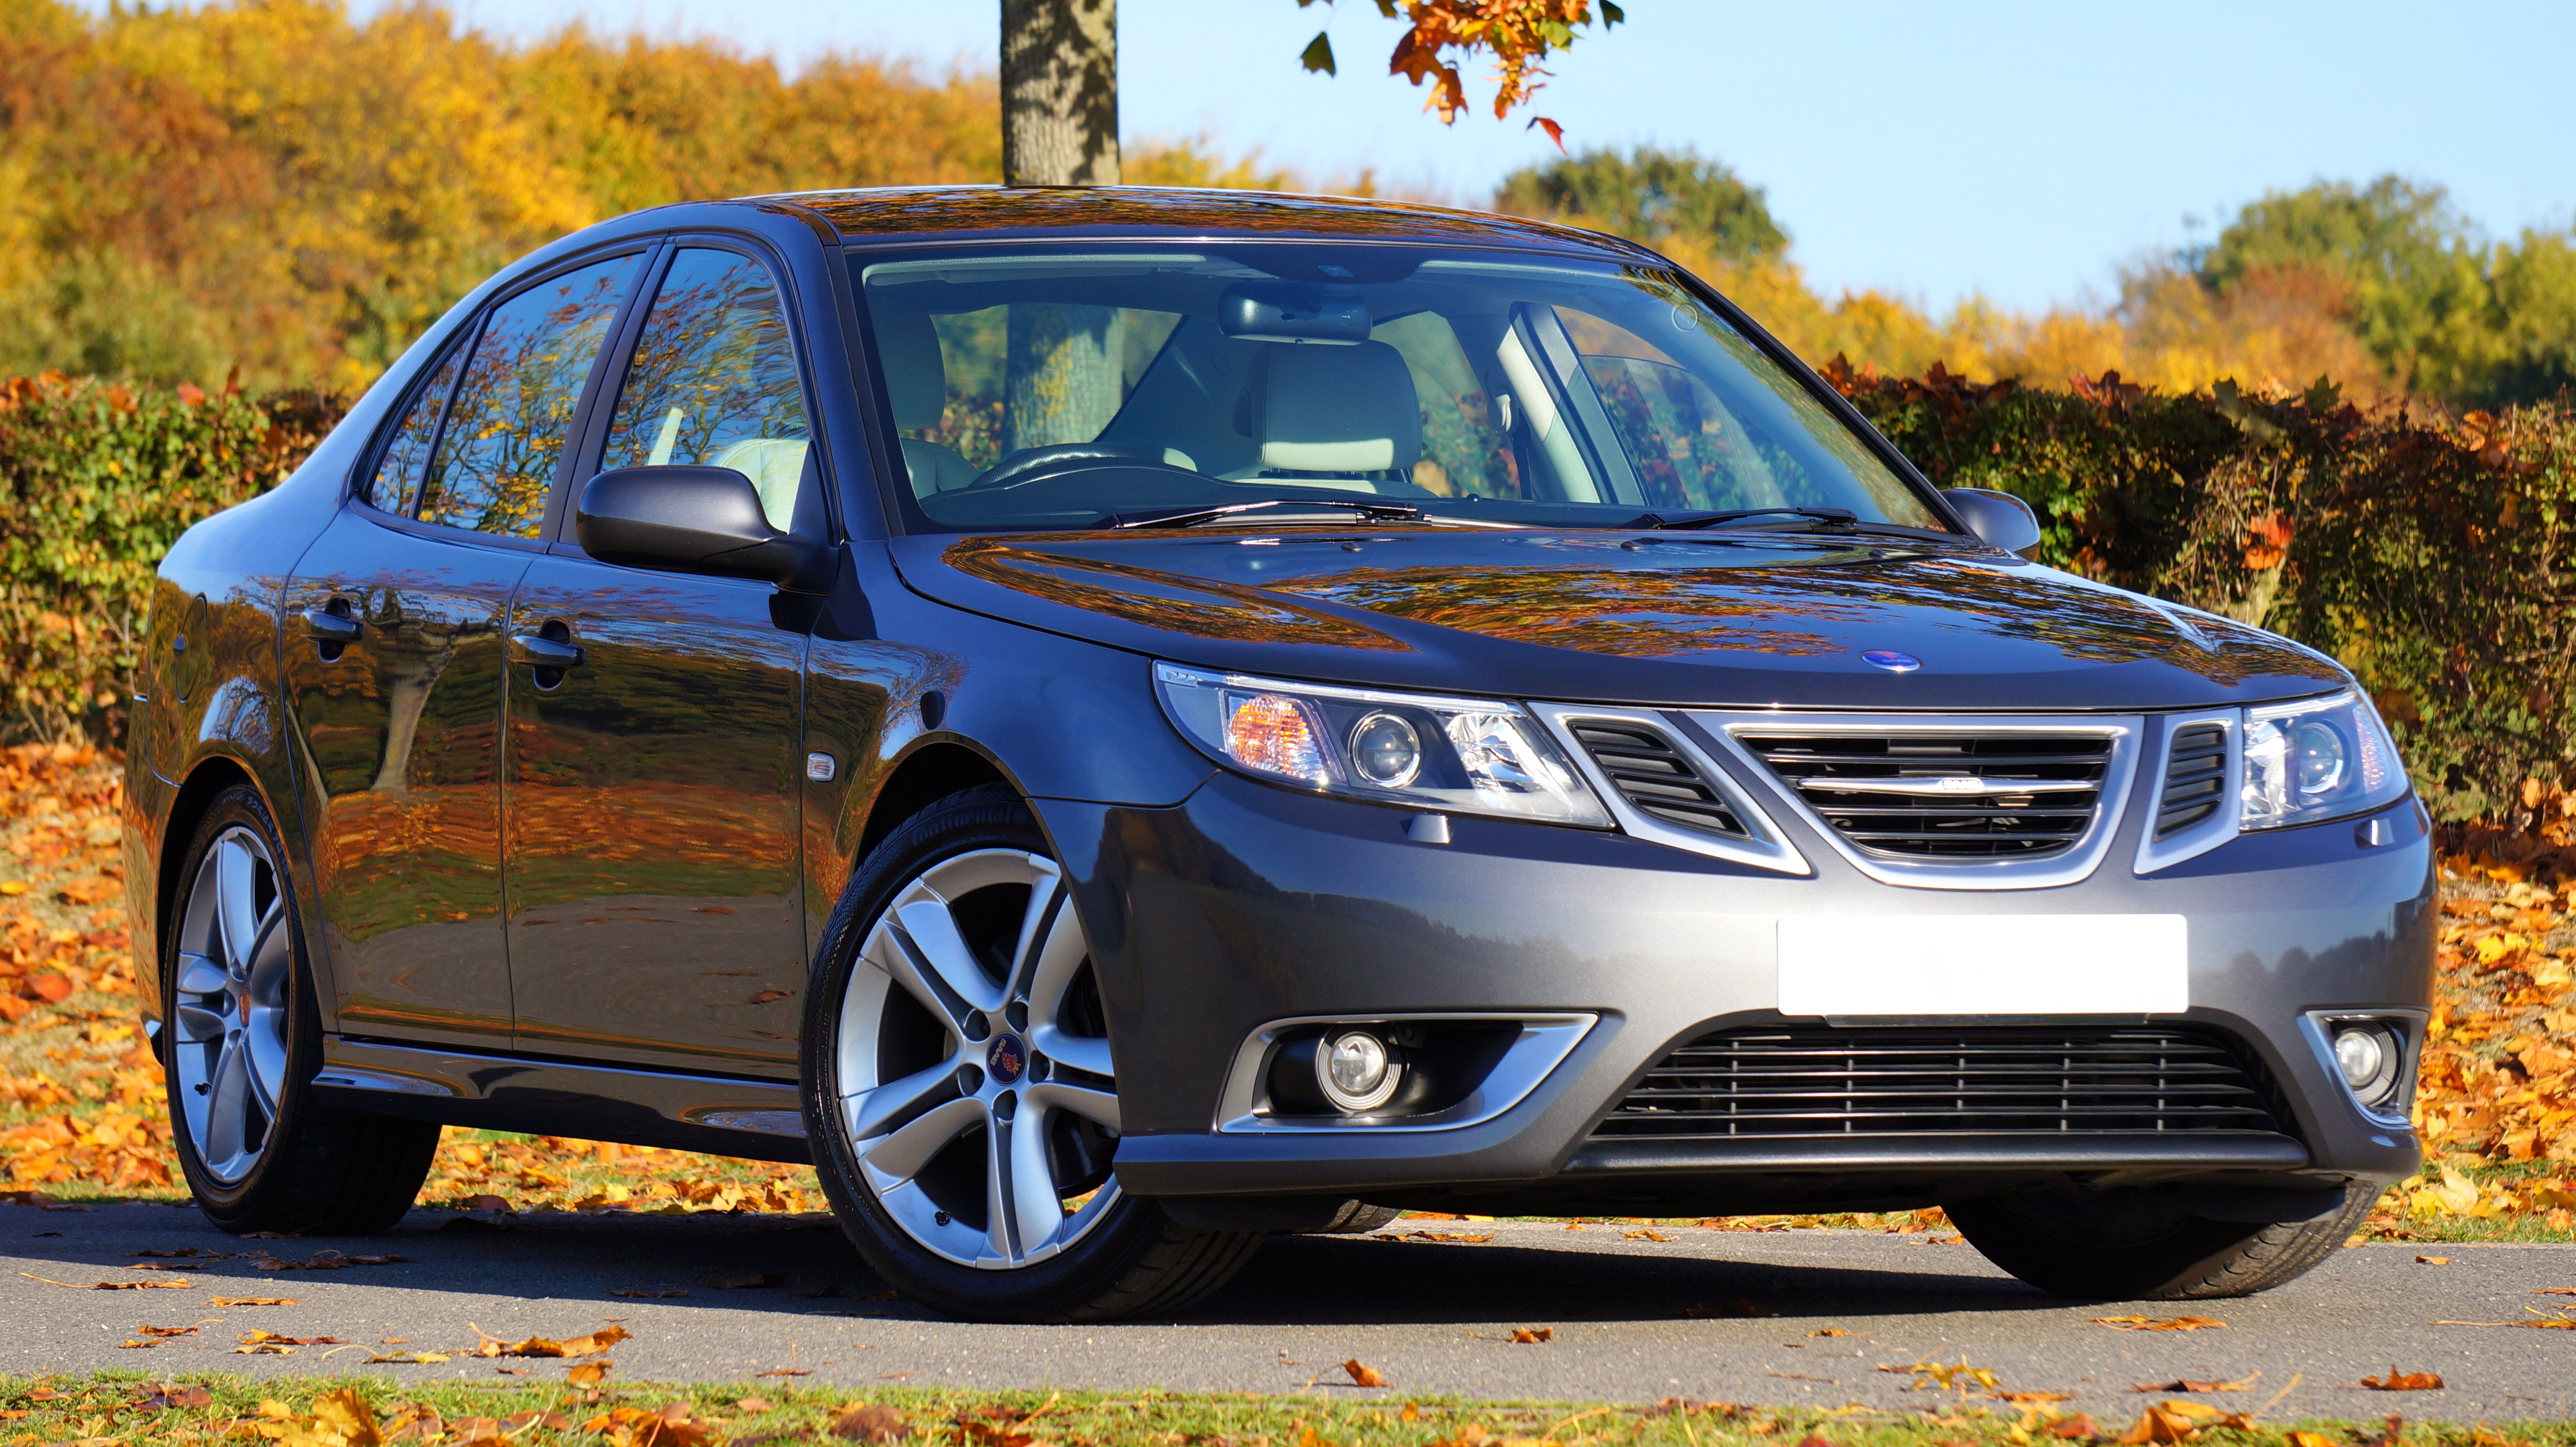
technology, sport, car, wheel, automobile, steel, transportation, transport, reflection, vehicle, color, metal, clean, paint, auto, speed, hood, bumper, luxury, design, sedan, classic, shiny, powerful, saab, aerodynamic, paintwork, bodywork, land vehicle, automobile make, automotive exterior, executive car, mid size car, full size car, saab 9 3, saab automobile, saab 93, saab 9 4x, saab 9 7x